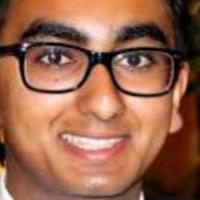
Age group: age 21-30